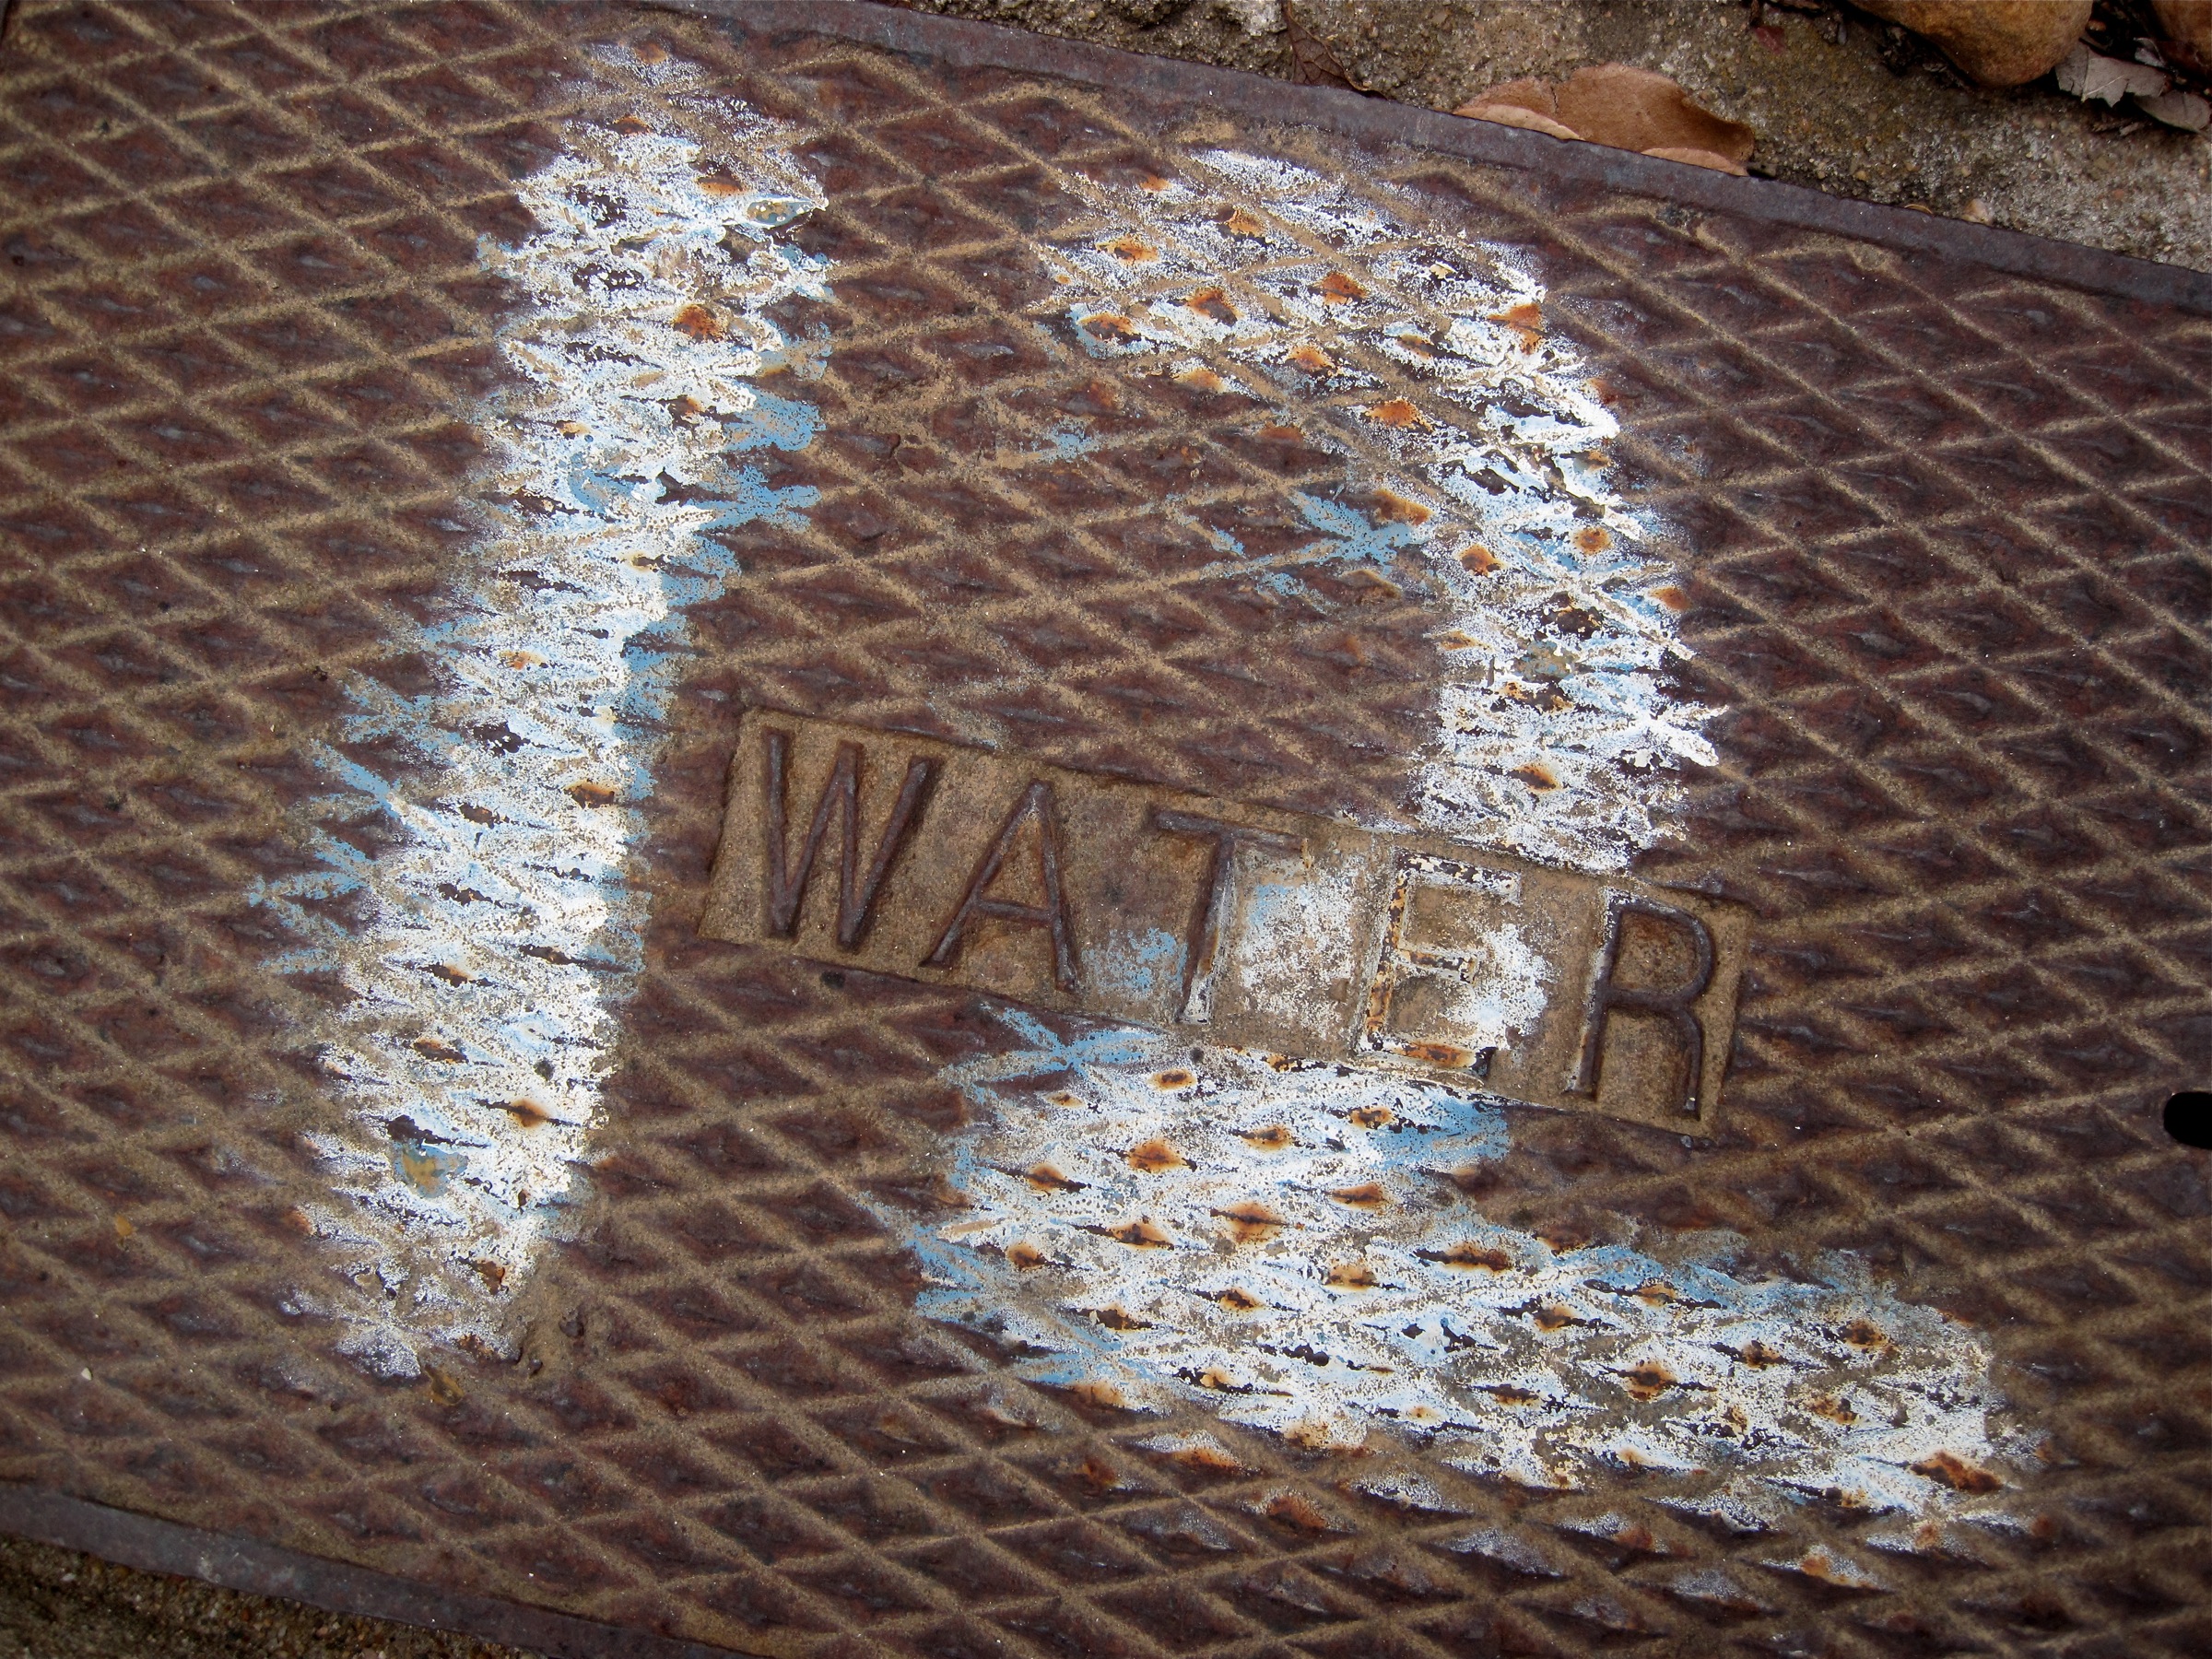
pattern, material, crochet, textile, art, design, mosaic, 2009365, inmybackyard, flooring, needlework, doily